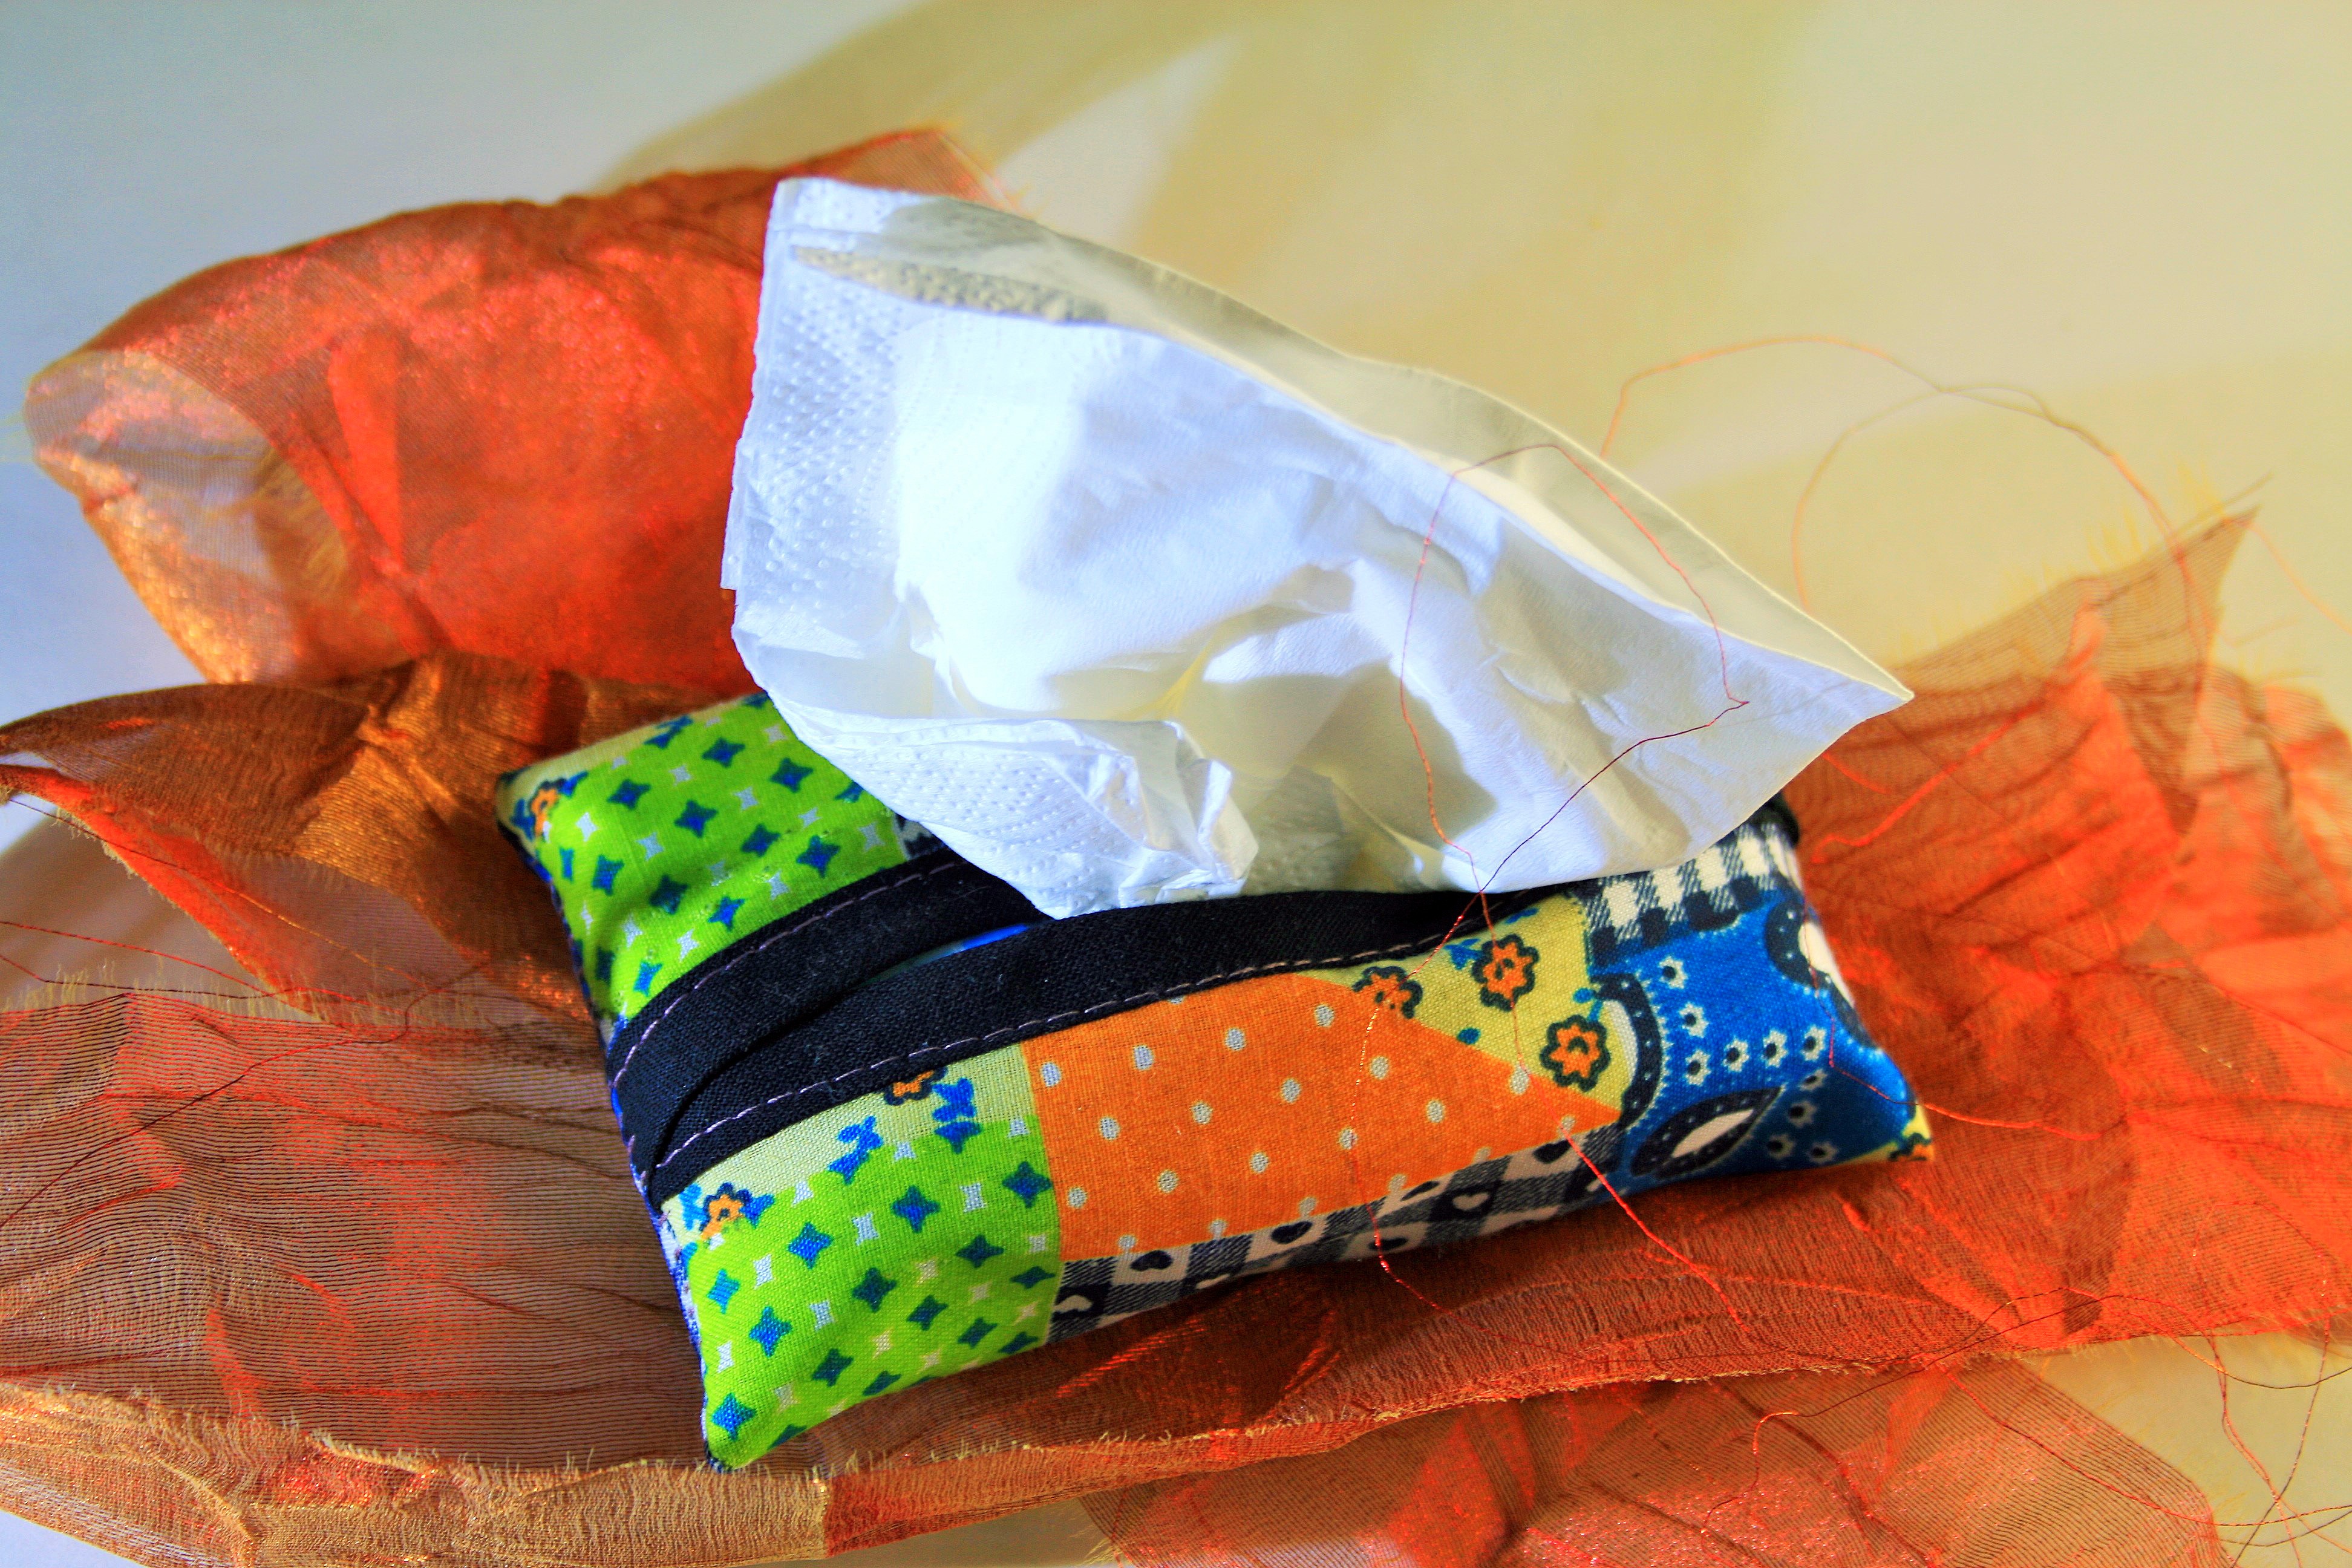
white, orange, pattern, clothing, material, product, textile, art, handmade, tissue, holder, fashion accessory, tissue holder